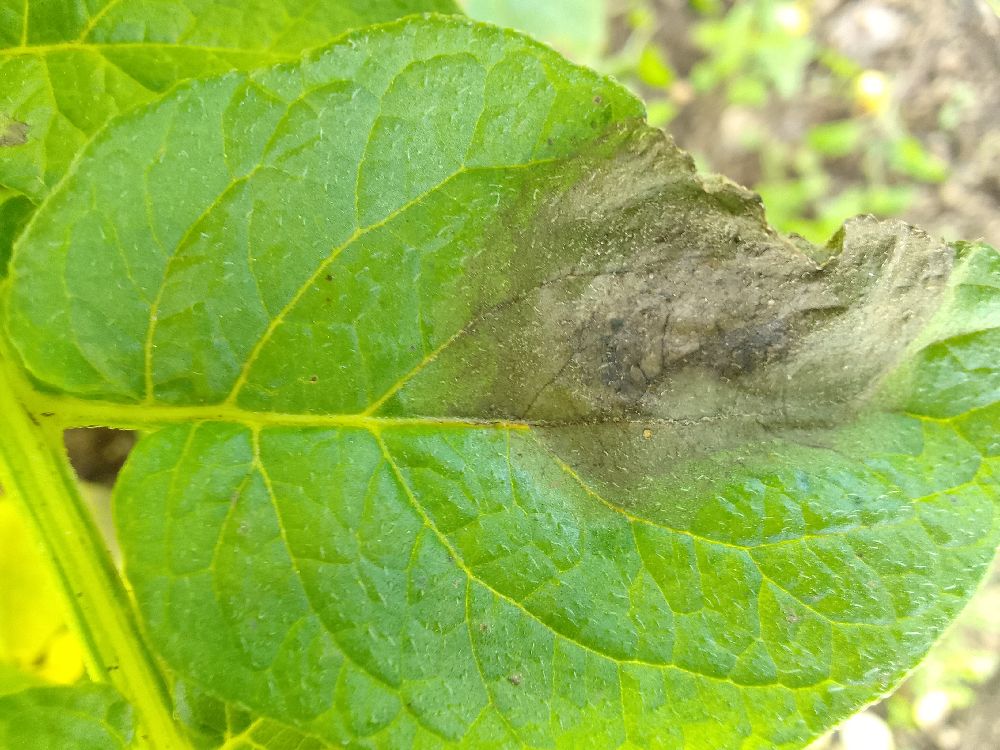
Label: Late blight